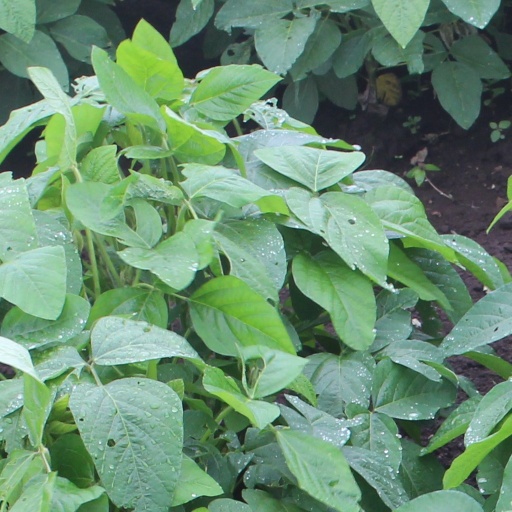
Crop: soybean